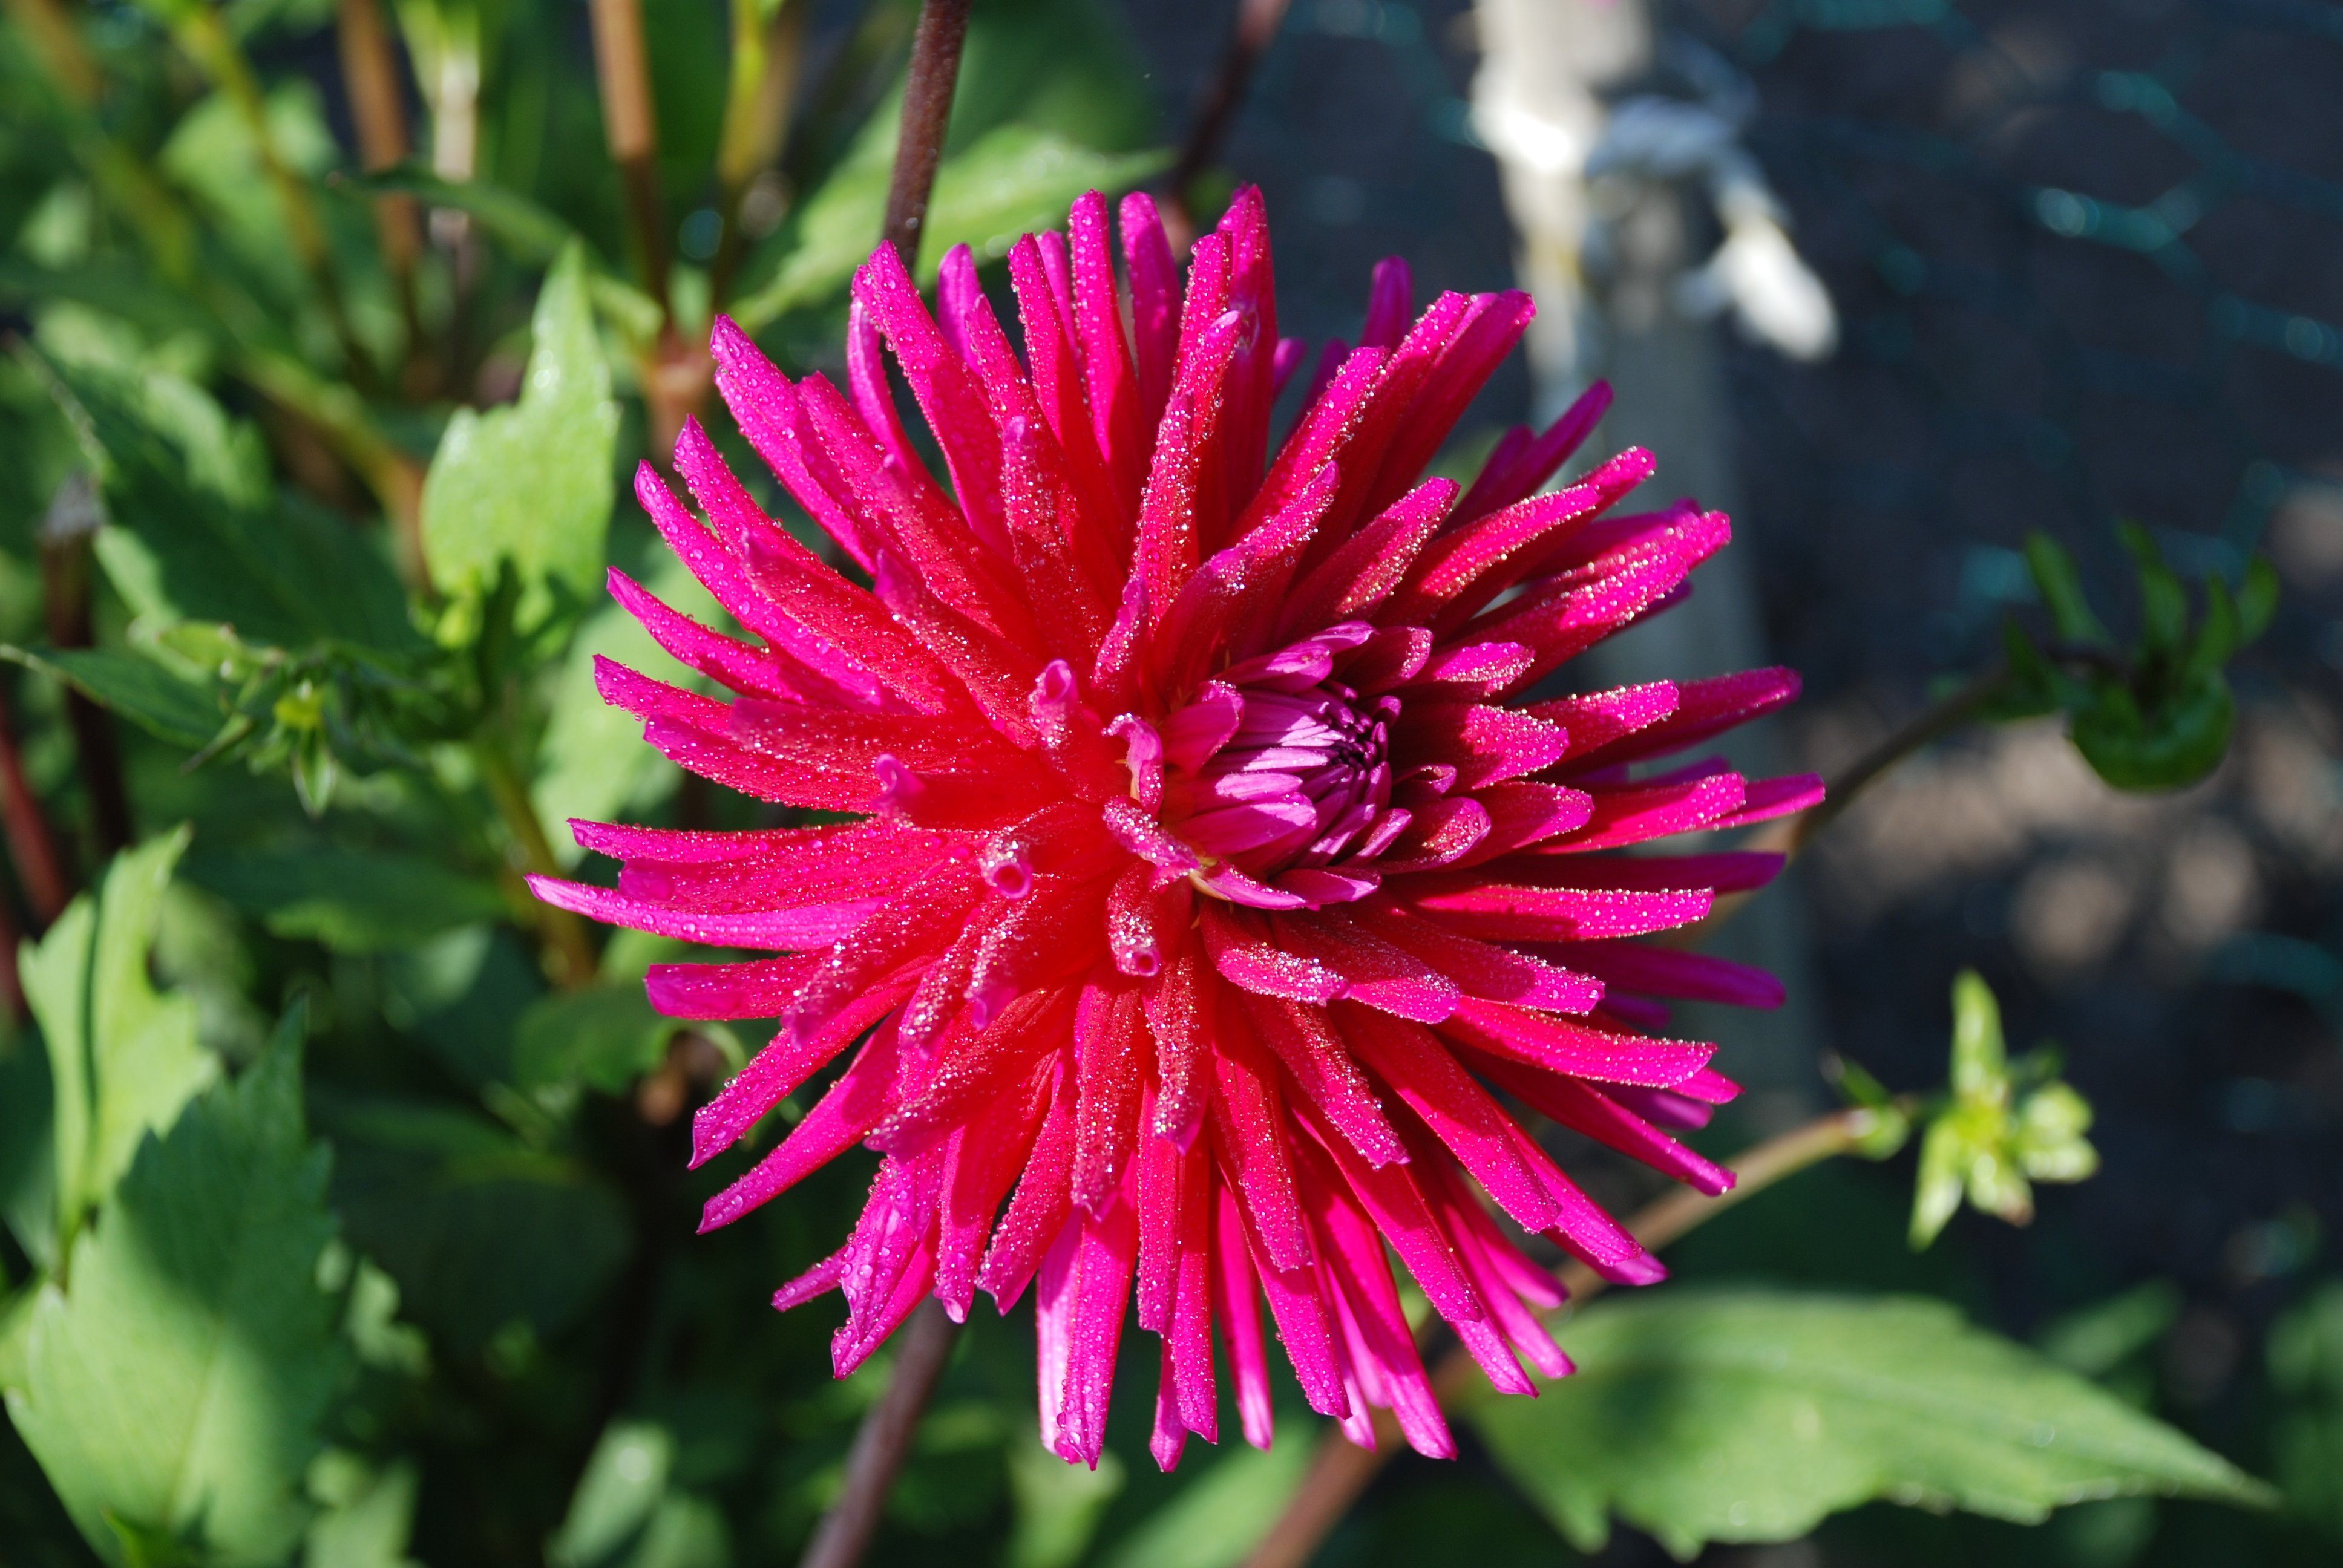
nature, blossom, plant, flower, purple, petal, botany, blooming, garden, pink, flora, wildflower, close up, anemone, macro photography, flowering plant, daisy family, annual plant, plant stem, land plant